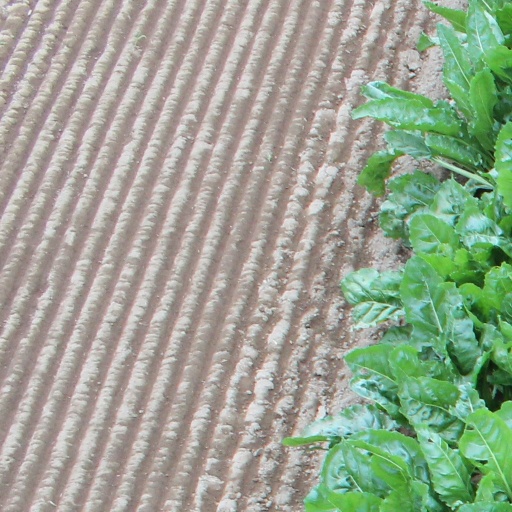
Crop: sugar beet